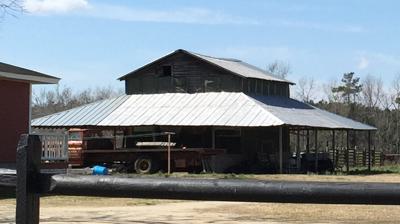
Building: Dillard Barn
Country: United States of America
Year built: 1895
United States historic place Dillard Barn U.S. National Register of Historic Places Show map of South Carolina Show map of the United States Location 719 Virginia Dr., near Mullins, South Carolina Coordinates 34°10′4″N 79°14′9″W / 34.16778°N 79.23583°W / 34.16778; -79.23583 Area less than one acre Built 1894 ( 1894 ) -1895 Built by Dillard, John H. Architectural style Log Tobacco Barn MPS Flue-Cured Tobacco Production Properties TR NRHP reference No. 05001101 Added to NRHP September 28, 2005 Dillard Barn is a historic tobacco barn for curing leaves close to Mullins , Marion County, South Carolina . It was built in about 1894–95, and is a single-pen plan, log barn supported by a brick foundation with a dirt floor. It was used for curing tobacco from its construction until 1981. It was listed in the National Register of Historic Places in 2005. References